History of Manaus

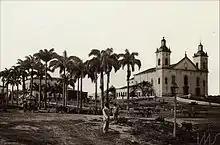
The Metropolitan Cathedral of Manaus, dating from 1858, traces its origins back to the old chapel of 1695, built by the Carmelite missionaries. In the photo, the Cathedral in the 1890s.

By decree of November 13, 1832, under the denomination of Nossa Senhora da Conceição da Barra do Rio Negro, the settlement was elevated to the category of village, a title it kept until October 24, 1848, when it was elevated to the category of city under the name of Cidade da Barra do Rio Negro. On September 5, 1850, the Province of Amazonas was created by Imperial Law No. 1,592, whose first president was João Batista de Figueiredo Tenreiro Aranha, appointed on July 27, 1851. During his administration, the Public Library was created and the first newspaper was founded on September 5, entitled "A Província do Amazonas". Another notable journal in the city was "Estrela do Amazonas", owned by Manuel da Silva Ramos. Both became the bases for the development of local culture, along with the theater and professional schools. On September 4, 1856, by Law 68, during the second administration of Herculano Ferreira Pena, the city was renamed Manaus, in honor of the Manaó indigenous people.